Nandi, Queensland

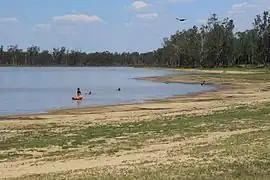
Lake Broadwater, 2016

Nandi is a rural locality in the Western Downs Region, Queensland, Australia. In the , Nandi had a population of 105 people.